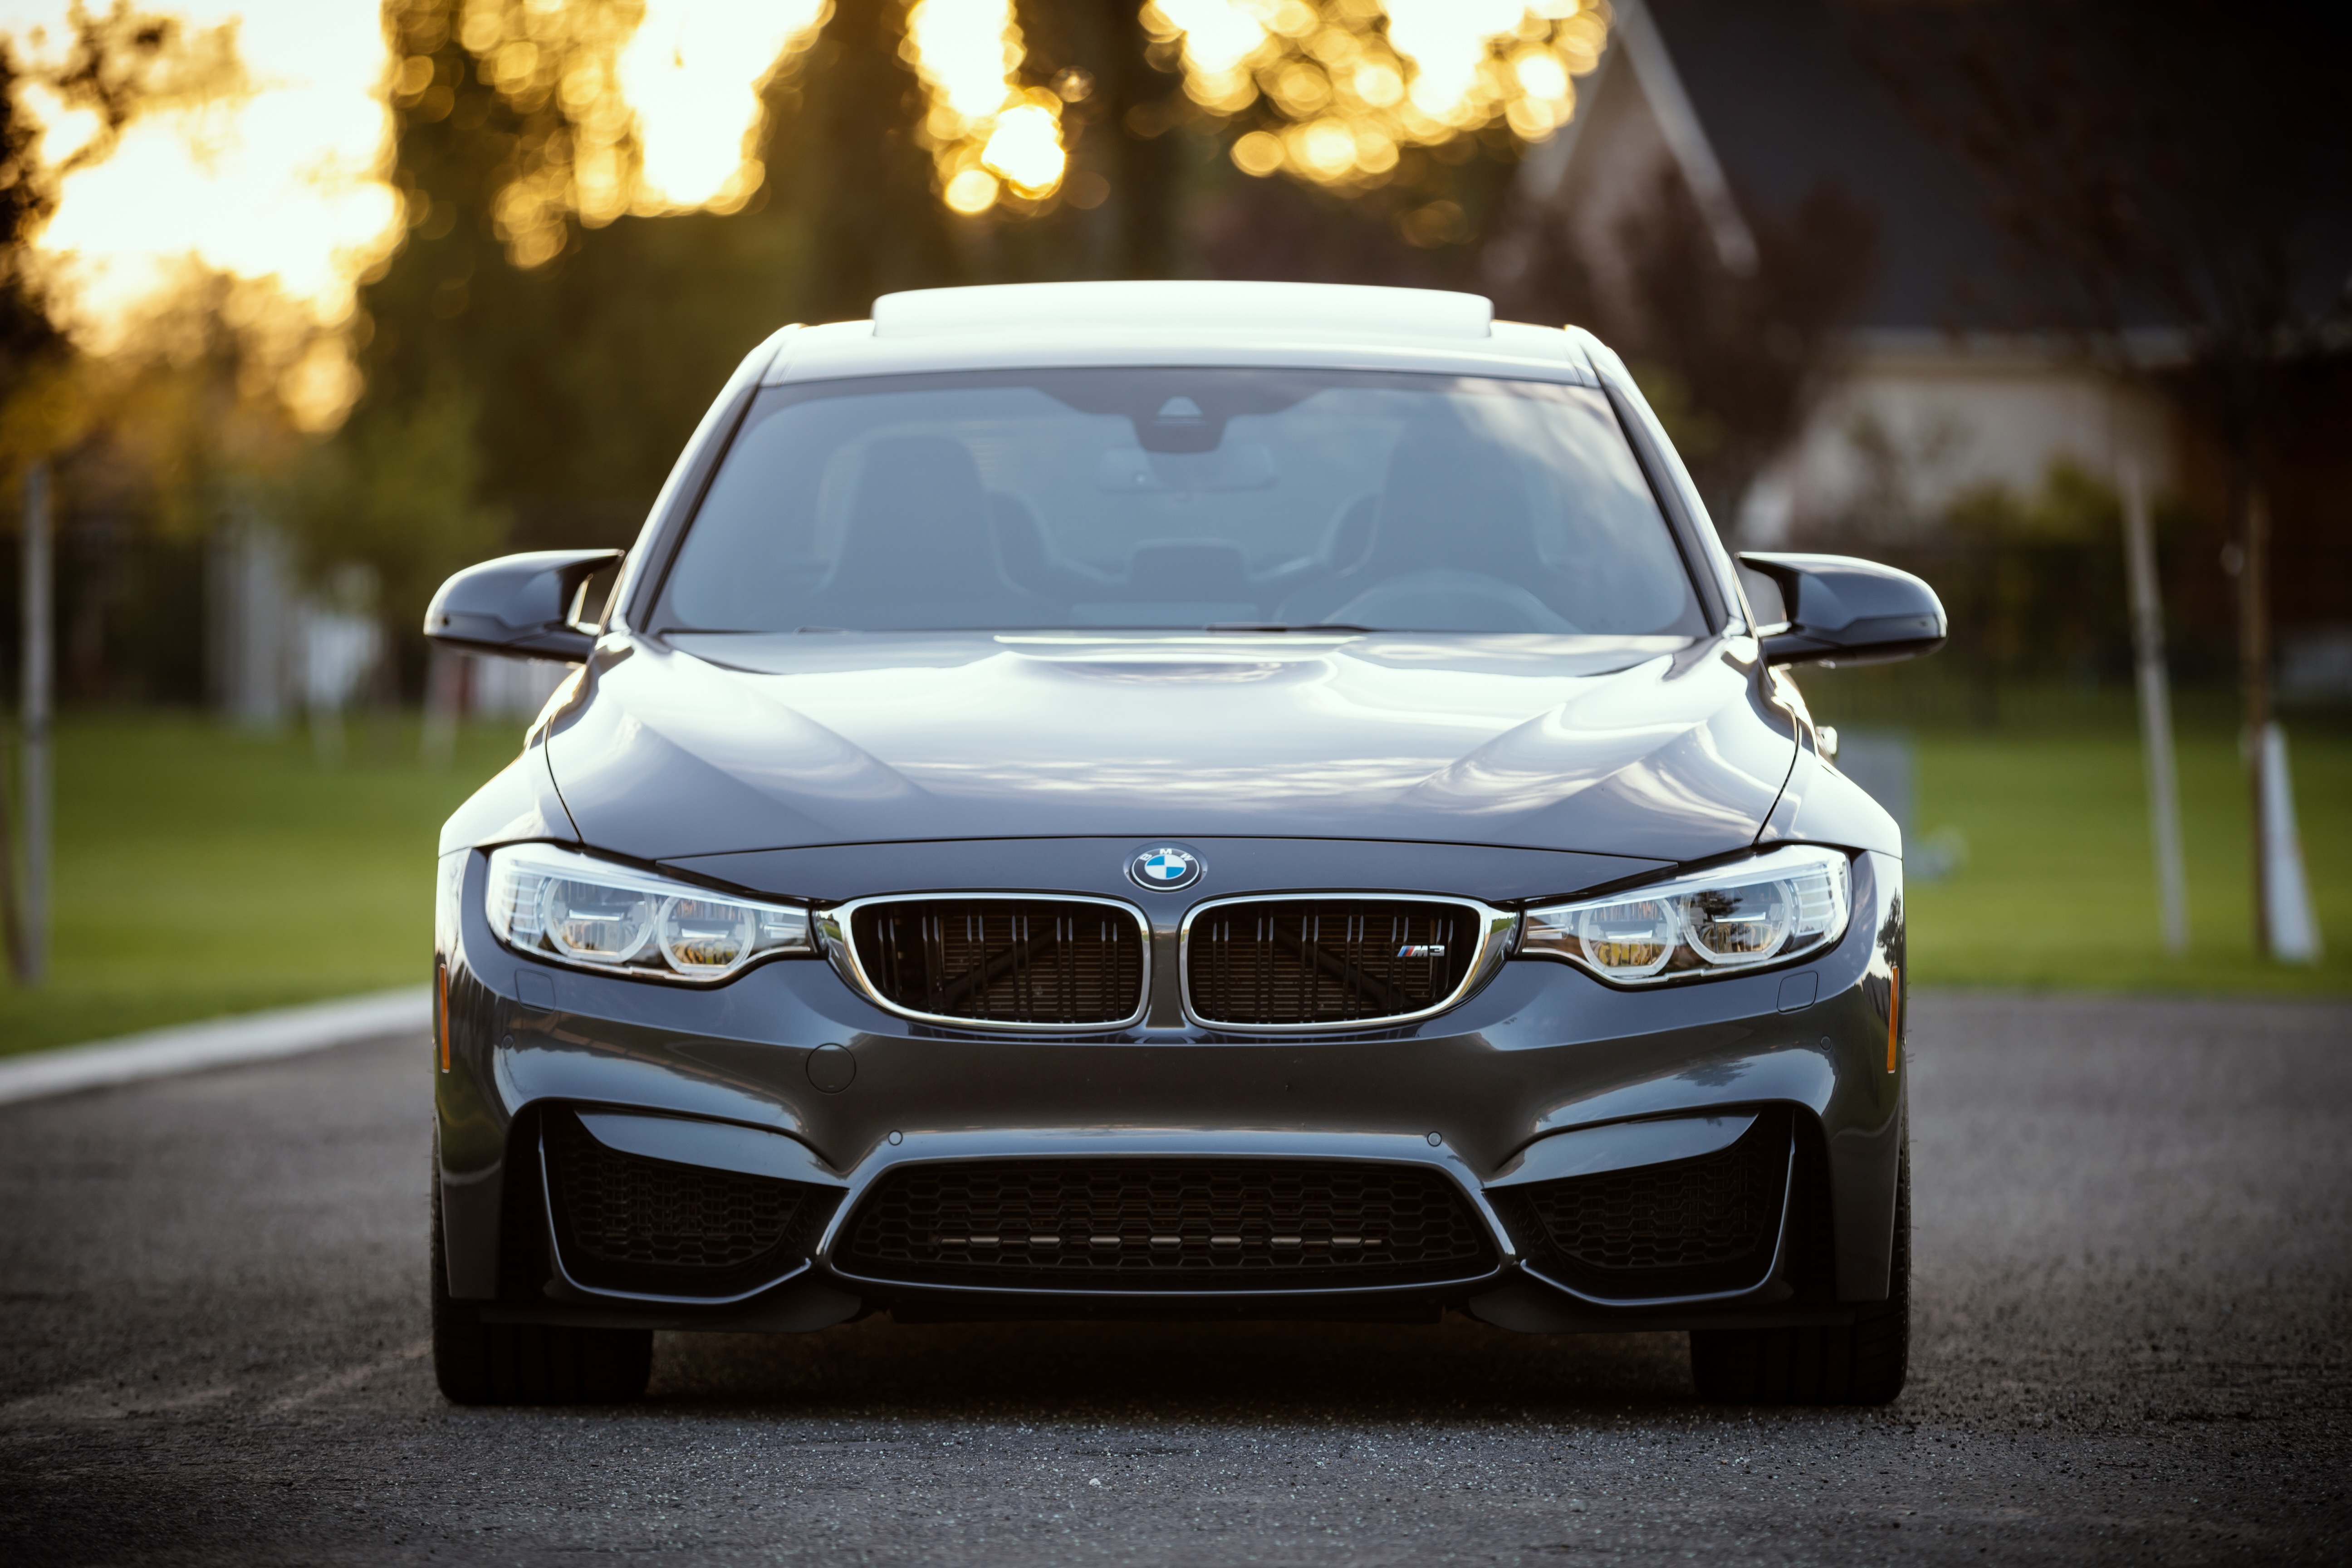
car, wheel, automobile, vehicle, sports car, bumper, sedan, bmw, coupe, luxury car, land vehicle, automobile make, automotive exterior, automotive design, luxury vehicle, performance car, bmw 3 series e90, sports sedan, bmw 3 series f30, full size car, bmw 3 series gran turismo